History of the St. Louis Cardinals (1875–1919)

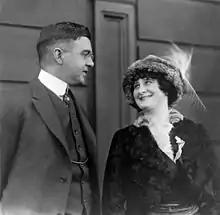
Helene Britton, owner of the team 1911–1916, with her husband Schuyler. Britton was the first female owner of a professional sports team. Schulyer served as team president 1913–1916.

In 1902, an American League team moved from Milwaukee into St. Louis and claimed the old moniker of Browns, striking an instant rivalry that lasted five decades. The new Browns turned out to be a hit in St. Louis and a formidable rival for the Cardinals in spite of similar levels of success on the field into the 1920s. Not only did this version of the Browns usurp the Cardinals' former namesake which symbolized their glory years, the club even built a new stadium on the old site of the Cardinals' ballpark – then within walking distance of New Sportsman's Park – and outdrew them at the gate in their first two decades in St. Louis. Further stoking the rivalry, Burkett jumped from the Cardinals to the Browns, although at this point his skill were in decline. In his three seasons with the Cardinals, he batted a combined .378; in three seasons with the Browns he batted a combined .290.